Joseph-Marie Callery

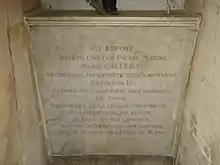
Gravestone from Montmartre Cemetery

Callery was born in Turin where his mother Anna Maria Antonia was a tailor and his father Gaetano a silk merchant. He studied the classics in Lyons and worked for a while as a shop clerk. He was ordained priest in 1834 following studies at the Missions étrangères de Paris. He was sent into Southeast Asia, but unable to get to his destination in Korea, he lived in Macau where he studied Chinese under the Portuguese sinologist Joaquim Afonso Gonçalves (1780–1844). In 1841 he published a dictionary of Chinese in Latin. In 1842 he was expelled from the mission and after a return to France he received a new position as an interpreter for Théodore de Lagrené's Embassy in Macao. He helped in the success of the Treaty of Whampoa between the Qing dynasty and the Kingdom of France.He returned to Paris in 1846 where he lived the rest of his life.